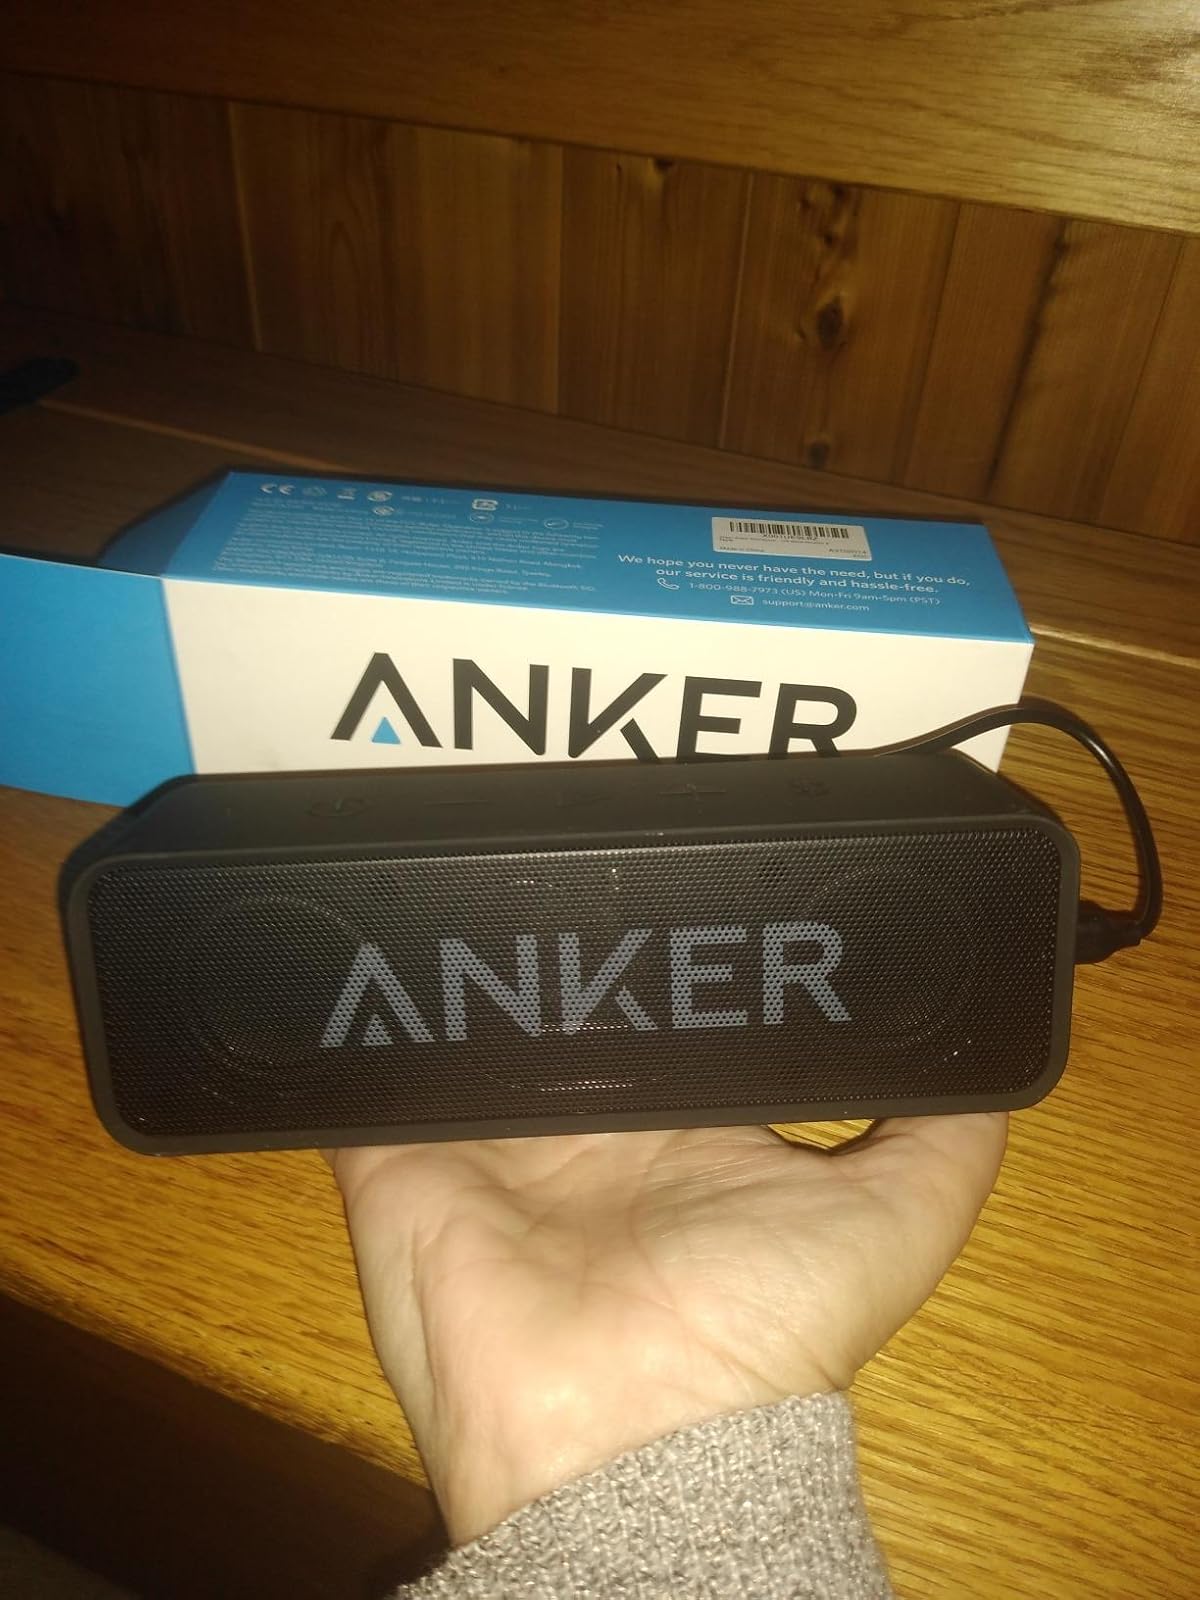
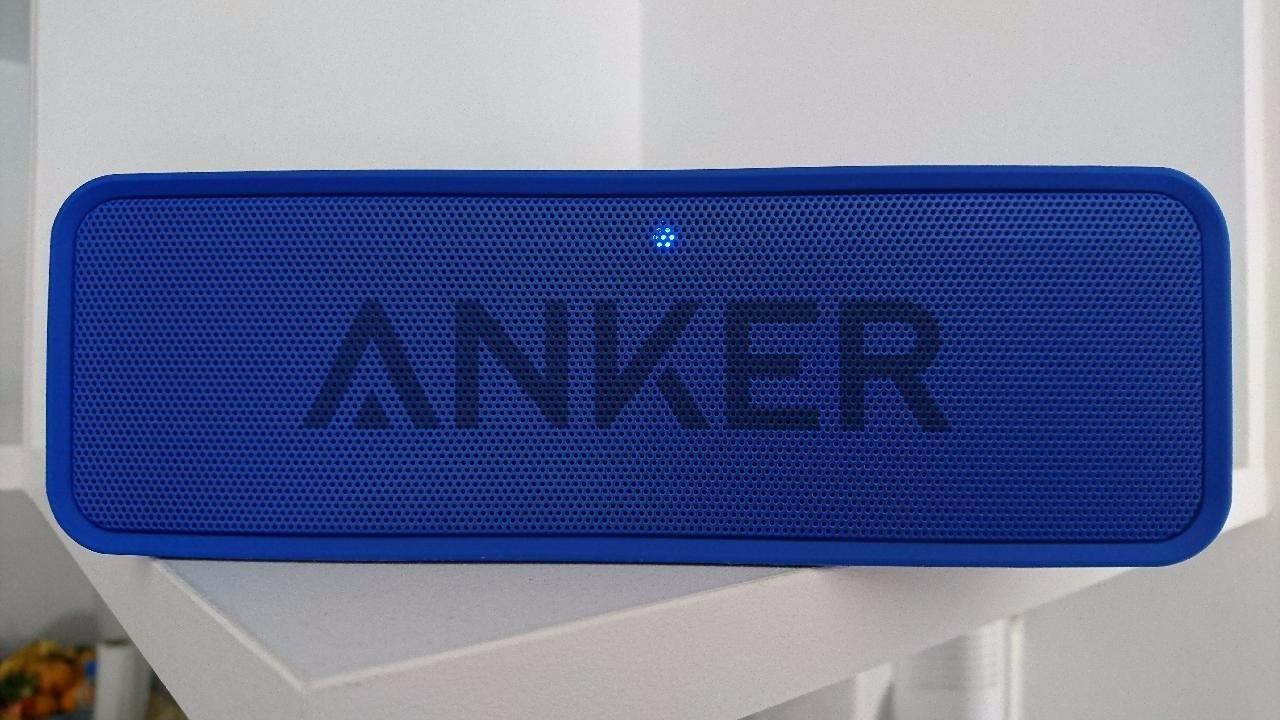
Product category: speaker
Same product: no